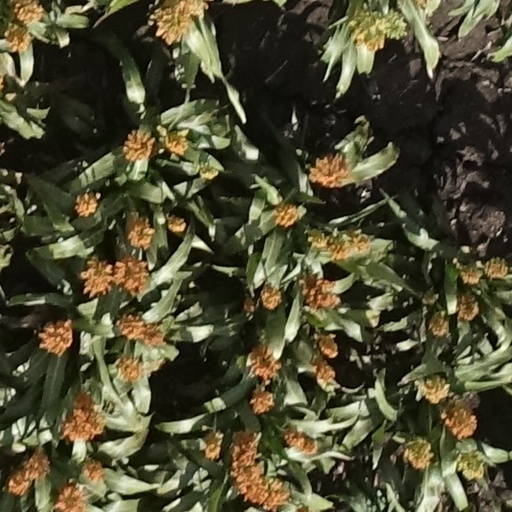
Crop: sorghum